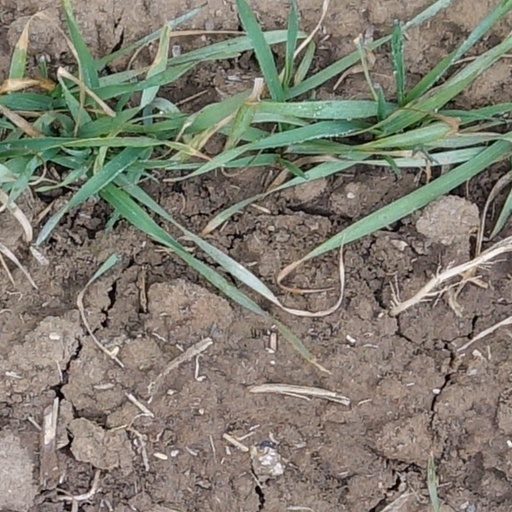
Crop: wheat